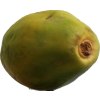
Label: papaya